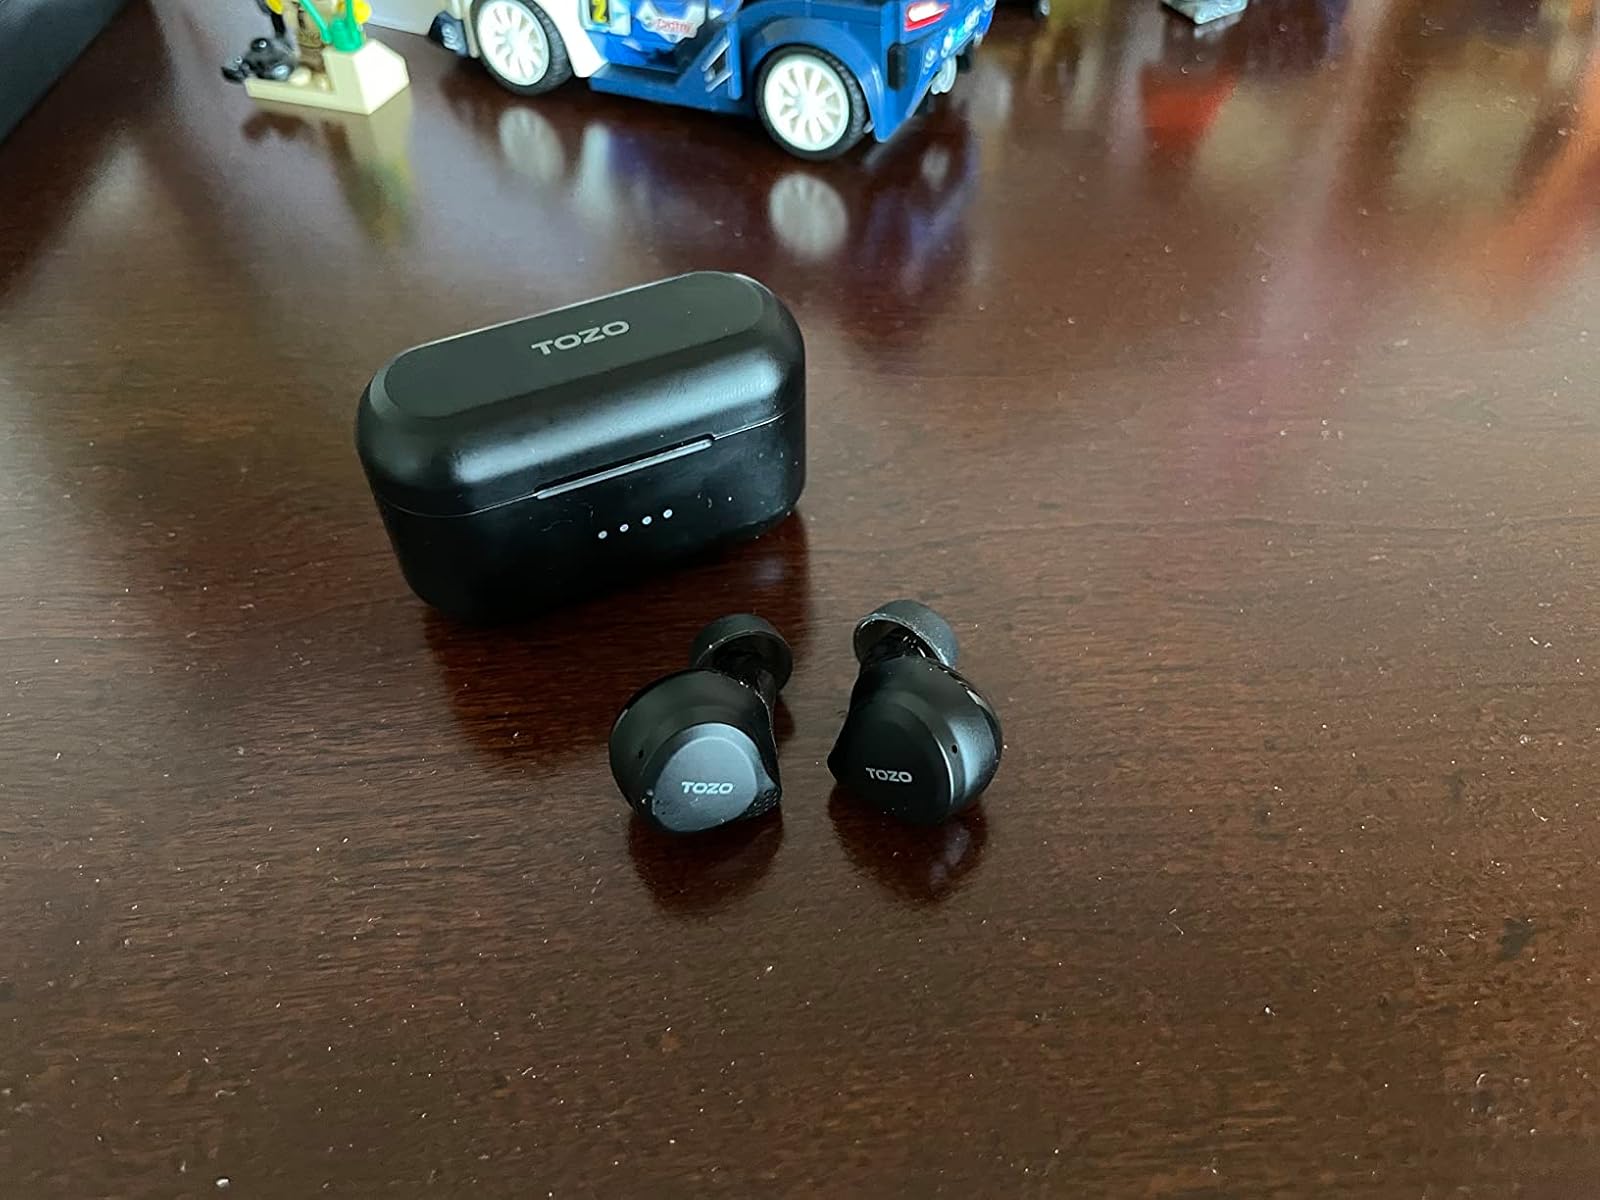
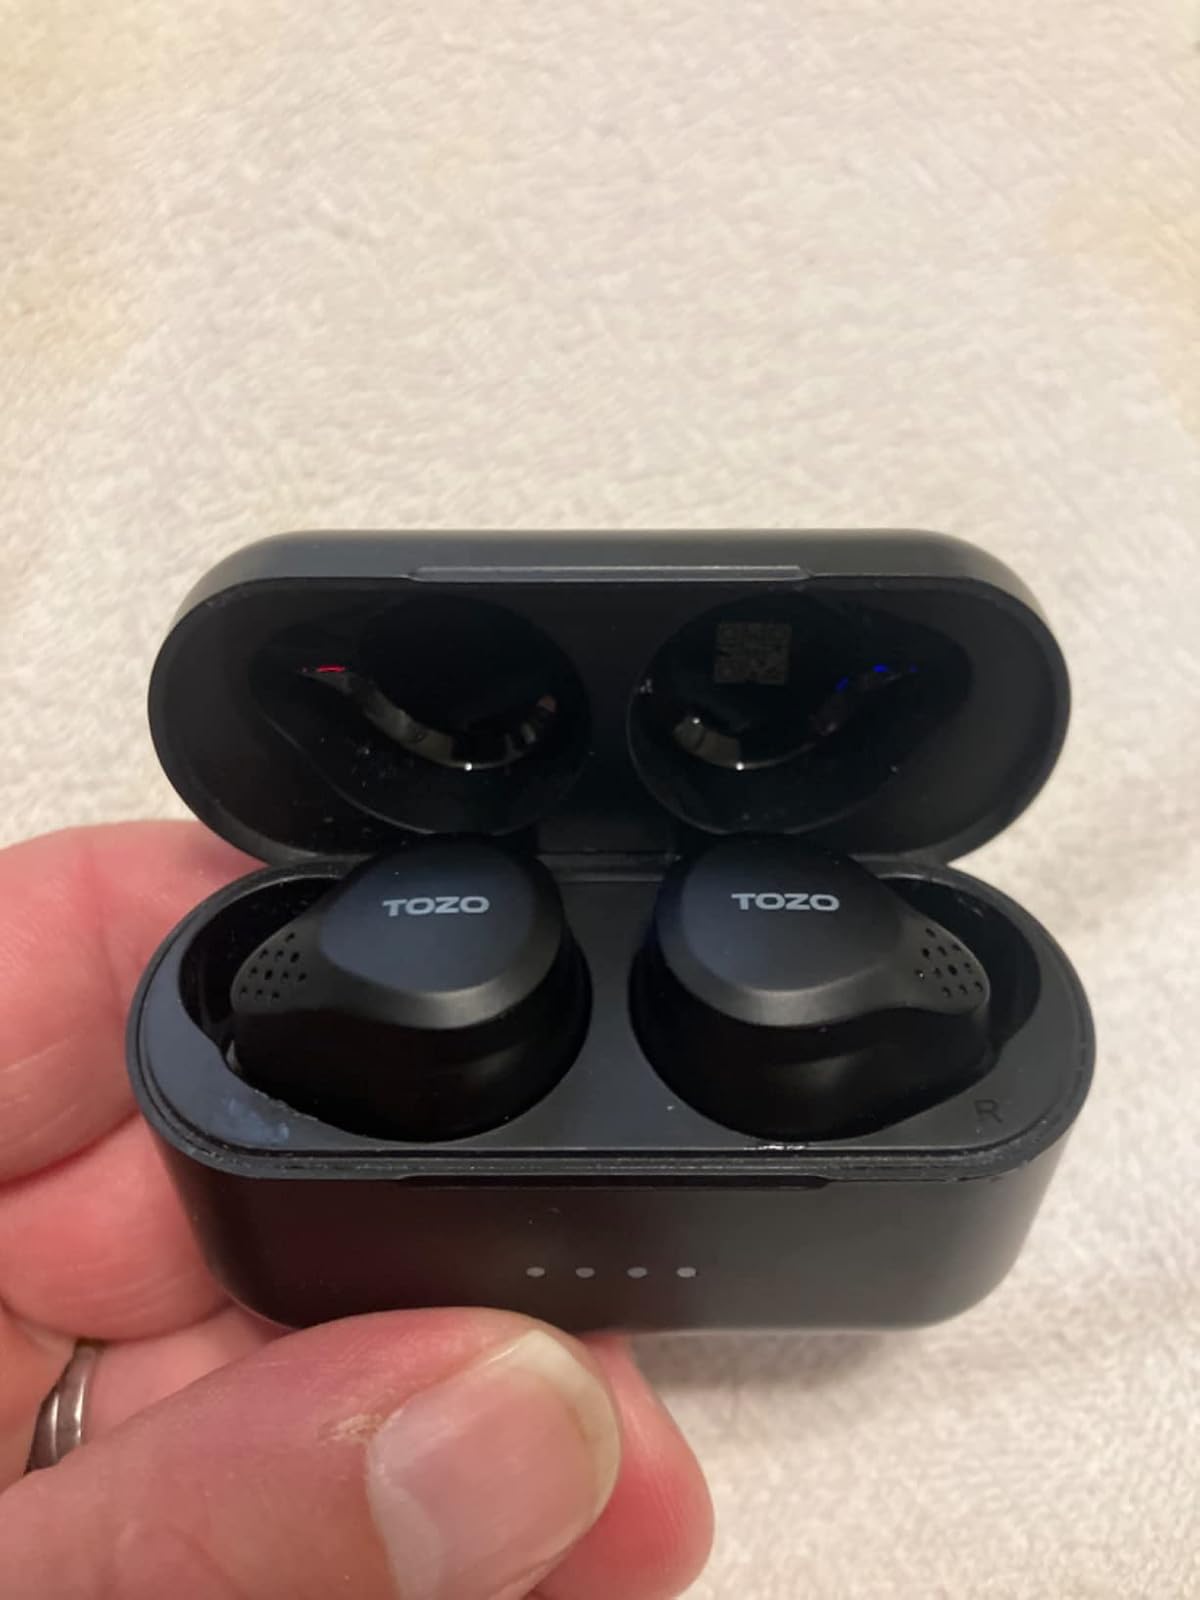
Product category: earbuds
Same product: yes